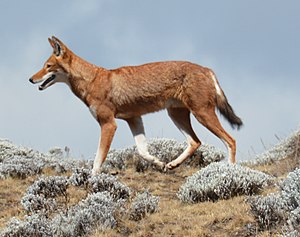
Abessinsk ræv
Abessinsk ræv, også kaldet caberu eller etiopisk ulv, er et rovdyr i hundefamilien. Den når en længde på 1 meter med en hale på 33 cm og vejer 15-18 kg. Abessinsk ræv lever i Etiopiens højland, hvor den er totalfredet, men det er svært at følge op på i praksis. Den regnes i dag som verdens mest truede medlem af hundefamilien. Der formodes blot at være omkring tre bestande tilbage, bestående af mindre end 500 individer, og arten er truet.